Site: brandenburg
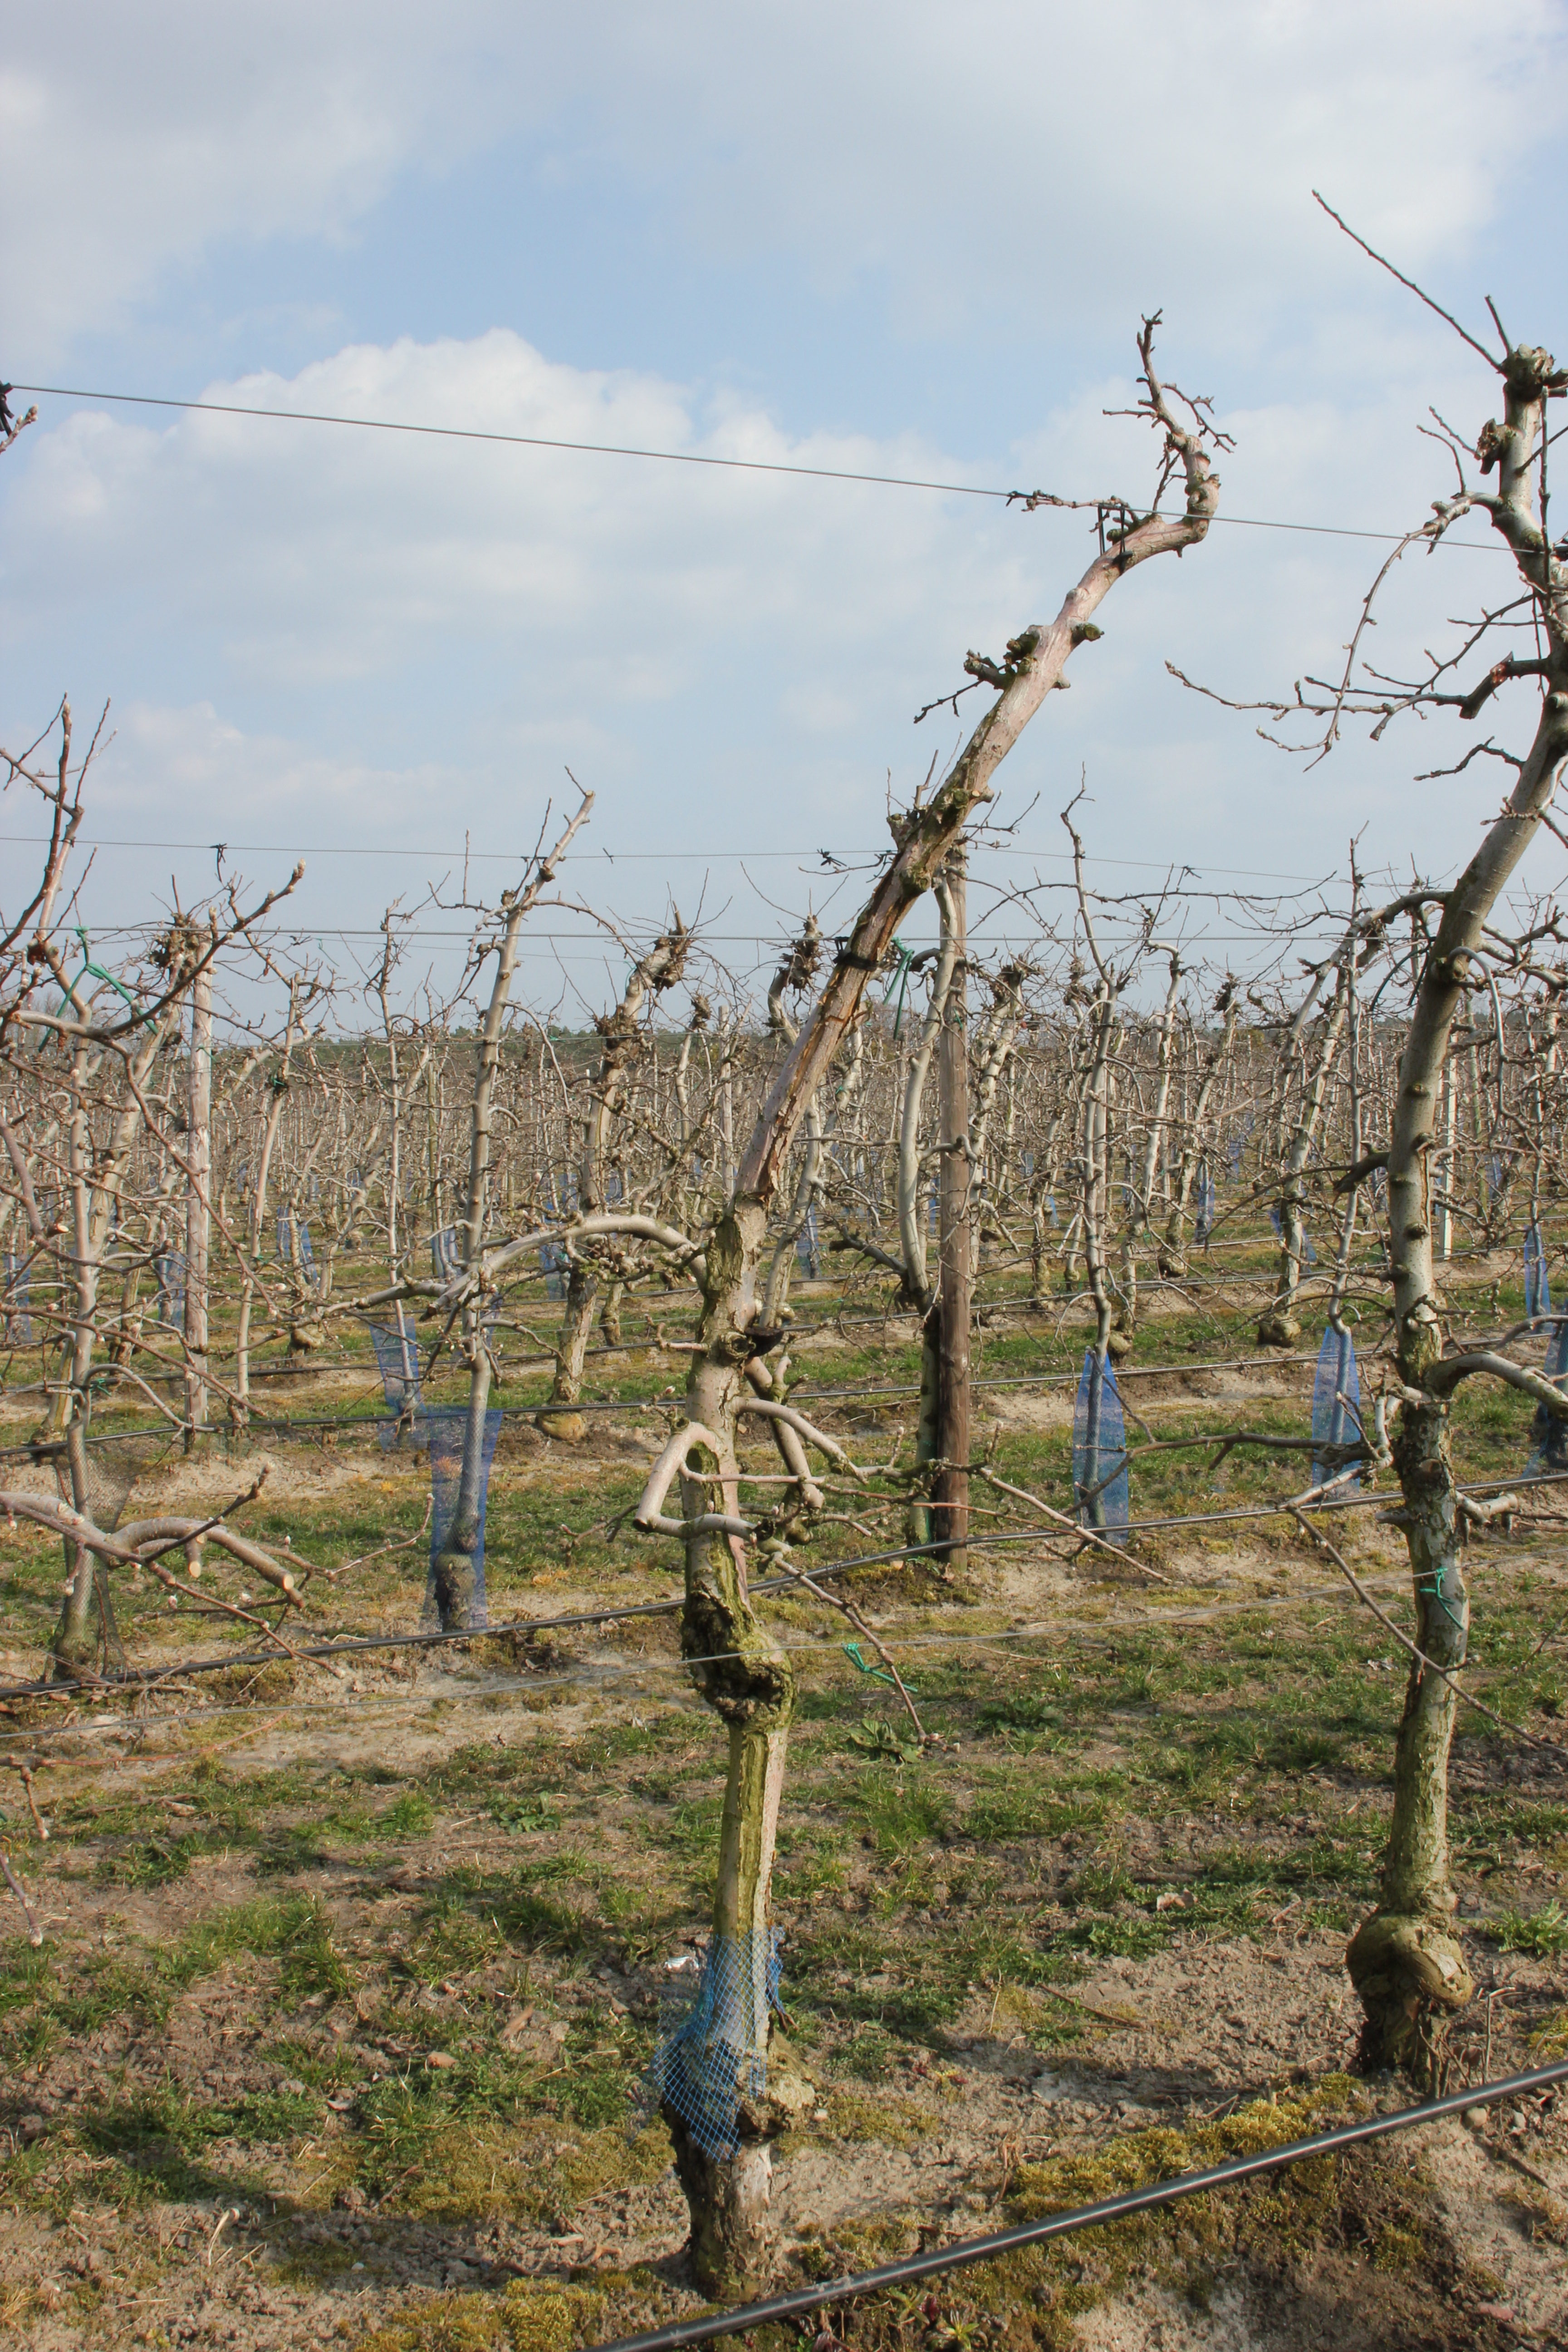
Growth stage (BBCH 03): Bud development